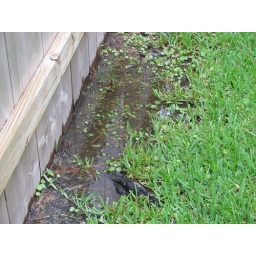
Back yard.  Note standing water in grass (possibly indicative of sprinkler/plumbing leak).